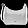
Label: Bag